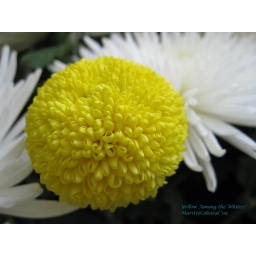
this is a coincidence... I found this yellow Mum guarded by 2 white Mums. I find it candid.